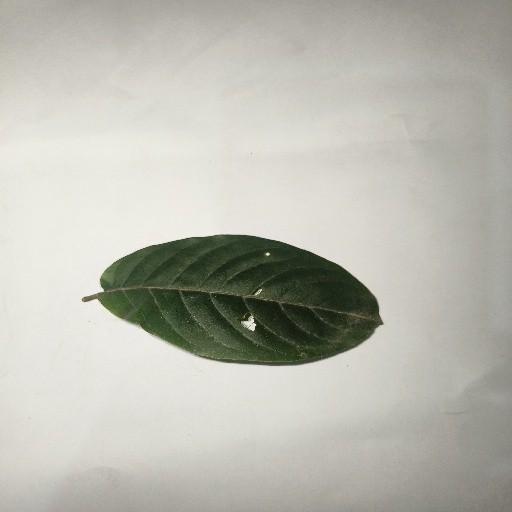
Species: HariTaki
Leaf condition: Shot Hole